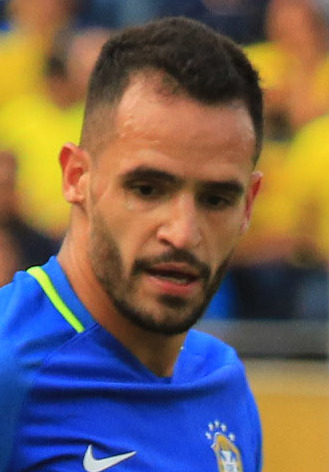
เรนาตู เอากุสตู

| name = เรนาตู เอากุสตู
| image = ECUADOR vs BRASIL - ARCO SUR (29393654375) (cropped).jpg
| caption = เอากุสตูกับฟุตบอลทีมชาติบราซิล|บราซิลใน ค.ศ. 2016
| fullname = Renato Soares de Oliveira Augusto
| birth_place = รีโอเดจาเนโร บราซิล
| height = 1.86 เมตร
| currentclub = สโมสรฟุตบอลเป่ย์จิงกั๋วอัน|เป่ย์จิงกั๋วอัน
| clubnumber = 5
| position = กองกลาง
| youthyears1 = 2001–2005
| youthclubs1 = กลูบีจีเรกาตัสดูฟลาเม็งกู|ฟลาเม็งกู
| years1 = 2005–2008
| clubs1 = กลูบีจีเรกาตัสดูฟลาเม็งกู|ฟลาเม็งกู
| caps1 = 55
| goals1 = 2
| years2 = 2008–2012
| clubs2 = ไบเออร์ 04 เลเวอร์คูเซิน|ไบเออร์ เลเวอร์คูเซิน
| caps2 = 101
| goals2 = 9
| years3 = 2012–2015
| clubs3 = สปอร์ตคลับคอรินเทียนส์เปาลิสตา|คอรินเทียนส์
| caps3 = 75
| goals3 = 7
| years4 = 2016–
| clubs4 = สโมสรฟุตบอลเป่ย์จิงกั๋วอัน|เป่ย์จิงกั๋วอัน
| caps4 = 73
| goals4 = 18
| nationalyears1 = 2005
| nationalteam1 = บราซิล U17
| nationalcaps1 = 4
| nationalgoals1 = 1
| nationalyears2 = 2007
| nationalteam2 = บราซิล U20
| nationalcaps2 = 3
| nationalgoals2 = 0
| nationalyears3 = 2016
| nationalteam3 = บราซิล โอลิมปิก
| nationalcaps3 = 6
| nationalgoals3 = 0
| nationalyears4 = 2011–
| nationalteam4 = ฟุตบอลทีมชาติบราซิล|บราซิล
| nationalcaps4 = 32
| nationalgoals4 = 6
เรนาตู เอากุสตู เป็นนักฟุตบอลชาวบราซิล ปัจจุบันเล่นตำแหน่งกองกลางให้กับสโมสรฟุตบอลเป่ย์จิงกั๋วอัน|เป่ย์จิงกั๋วอันและฟุตบอลทีมชาติบราซิล|ทีมชาติบราซิล เขาเป็นหนึ่งในผู้เล่นที่ติดทีมชาติในการแข่งขันฟุตบอลโลก 2018 ที่ประเทศรัสเซีย และทำประตูในฟุตบอลโลก 2018 รอบแพ้คัดออก|รอบก่อนรองชนะเลิศ นัดที่แพ้ฟุตบอลทีมชาติเบลเยียม|เบลเยียม 1–2 จนต้องตกรอบ
== อ้างอิง ==
== แหล่งข้อมูลอื่น ==
*
*
* Renato Augusto at Guardian Stats Centre
* A name to remember: Renato Augusto
*
หมวดหมู่:นักฟุตบอลชาวบราซิล
หมวดหมู่:นักฟุตบอลทีมชาติบราซิล
หมวดหมู่:บุคคลจากรีโอเดจาเนโร
หมวดหมู่:ผู้เล่นไบเออร์ 04 เลเวอร์คูเซิน
หมวดหมู่:ผู้เล่นสโมสรฟุตบอลเป่ย์จิงกั๋วอัน
หมวดหมู่:กองกลางฟุตบอล
หมวดหมู่:ผู้เล่นในบุนเดิสลีกา
หมวดหมู่:ผู้เล่นในไชนีสซูเปอร์ลีก
หมวดหมู่:นักฟุตบอลในโอลิมปิกฤดูร้อน 2016
หมวดหมู่:ผู้เล่นในฟุตบอลโลก 2018
หมวดหมู่:ผู้เล่นในกังเปโอนาตูบราซีเลย์รูแซรียีอา
หมวดหมู่:นักกีฬาบราซิลที่ได้เหรียญทองโอลิมปิก